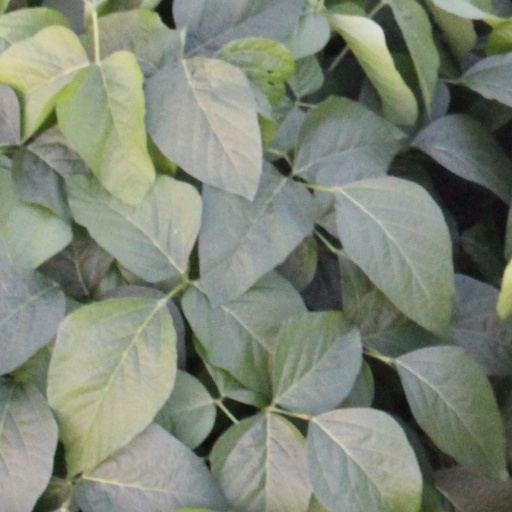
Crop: soybean